Liberace

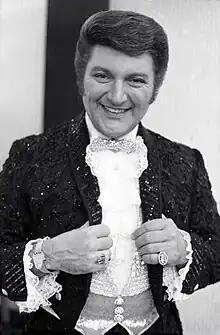
Portrait by Allan Warren, 1969

Władziu Valentino Liberace (May 16, 1919 – February 4, 1987) was an American pianist, singer and actor. He was born in Wisconsin to parents of Italian and Polish origin and enjoyed a career spanning four decades of concerts, recordings, television, motion pictures and endorsements. At the height of his fame from the 1950s to 1970s, he was the highest-paid entertainer in the world with established concert residencies in Las Vegas and an international touring schedule. He embraced a lifestyle of flamboyant excess both on and off stage, and never publicly acknowledged his homosexuality.